Kosovo national football team

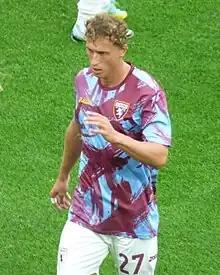
Mërgim Vojvoda is the most capped player in the history of Kosovo with 65 appearances.

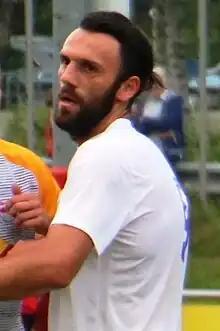
Vedat Muriqi is the top scorer in the history of Kosovo with 31 goals.

On 9 June 2016, the UEFA Emergency Panel decided that Kosovo would join Croatia, Finland, Iceland, Turkey and Ukraine in Group I, and also decided that Bosnia and Herzegovina and Serbia should not play against Kosovo for security reasons. On 5 September 2016, Kosovo made its debut in FIFA World Cup qualification with a 1–1 away draw against Finland, with Kosovo's equalizing goal being scored by newcomer Valon Berisha from a penalty kick in the 60th minute. On 2 September 2021, Kosovo achieved their first win in the FIFA World Cup qualifications a 1–0 away win against Georgia.